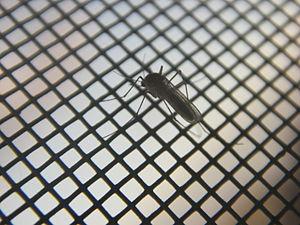
Une moustiquaire est un écran en ajouré fait de fin grillage en métal, plastique ou fibre de verre ou de tissu à mailles fines, tels que la gaze ou la tulle, conçu pour empêcher les moustiques et autres animaux indésirables de pénétrer dans les locaux ou les lieux de stockage. On l'adapte aux cadres des fenêtres et des portes que l'on veut laisser ouvertes, on les utilise aussi pour envelopper les lits ou pour protéger les bouches d'aération des garde-manger, placards, etc.